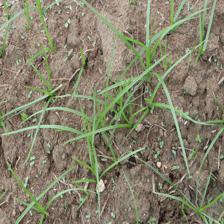
Label: Grass